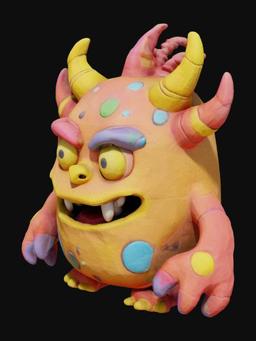
미적 점수 (1~10점): 5